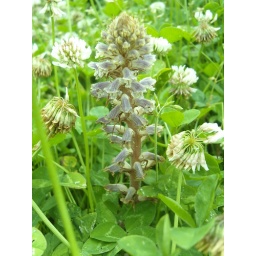
Growing in the field alongside the new access road to the Kingston development in East Cowes.